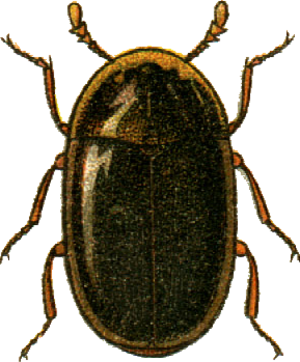
This file has been extracted from another file: Jacobs17.jpg